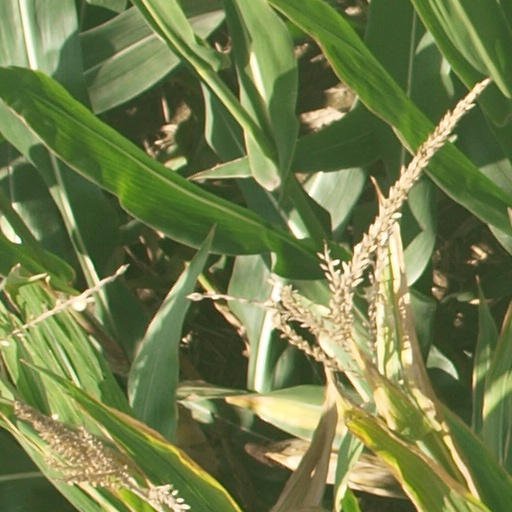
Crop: maize; corn